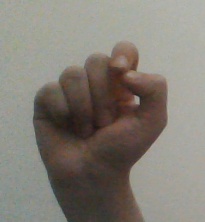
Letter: fa